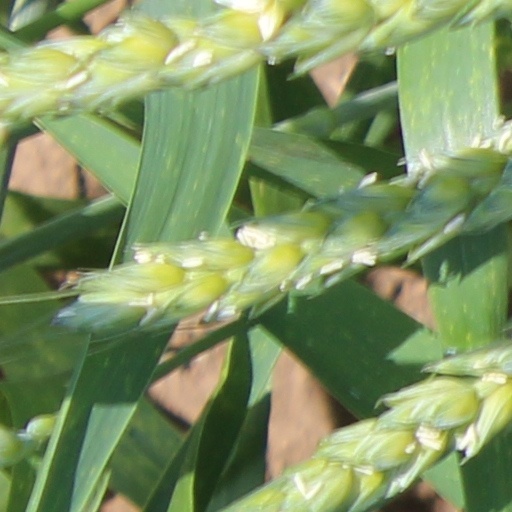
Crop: wheat